New Hope Bridge

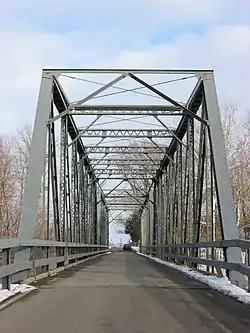
New Hope Bridge western portal, January 2011

New Hope Bridge, also known as Bartholomew County Bridge No. 133, is a historic Pratt through truss bridge spanning the Flatrock River at Columbus Township, Bartholomew County, Indiana. It was designed by the Caldwell & Drake ironworks and built in 1913. It consists of two spans, with each measuring 128 feet long. It rests on concrete abutments and a concrete pier.